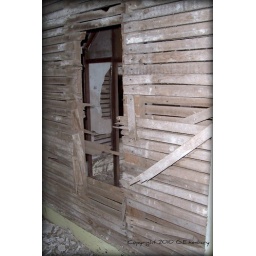
Looking to the left of the top of the stairs was this hole in the wall to the bedroom that's straight across from the stairs.